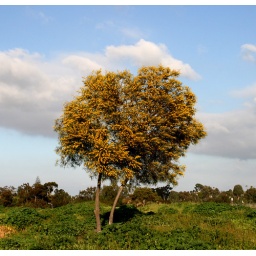
tree was golden in the sunset